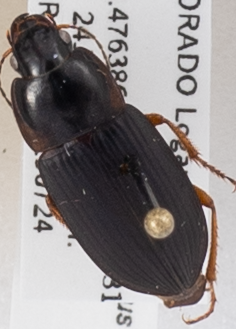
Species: Anisodactylus carbonarius
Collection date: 2019-07-24
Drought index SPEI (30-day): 0.63
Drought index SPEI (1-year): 1.01
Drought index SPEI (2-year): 0.8